Zero Tolerance (2015 film)

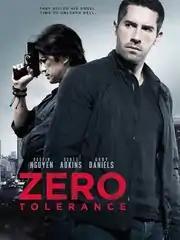
Film poster

Zero Tolerance is a 2015 Thai–American action film directed by Wych Kaosayananda and starring Dustin Nguyen, Gary Daniels and Scott Adkins. It premiered on February 10, 2015 at the Thailand International Film Destination Festival.